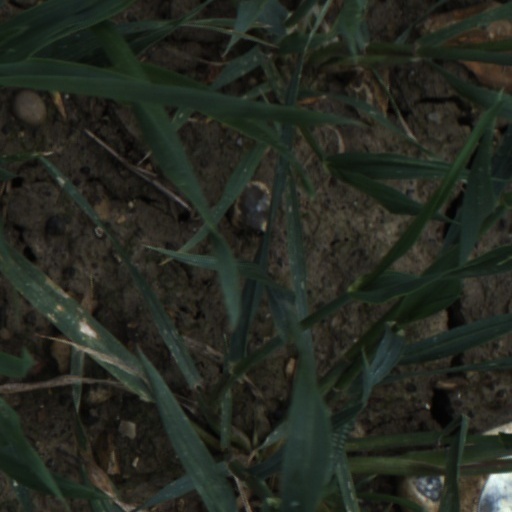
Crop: wheat